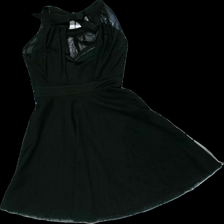
View: back
Type: Dress
Category: Ladies
Brand: Not in the list
Brand text on label: NLY ONE
Colors: Black
Material: 100% polyester
Cut: Regular, V-collar
Size: S
Season: All
Price range: 50-100
Recommended usage: Reuse